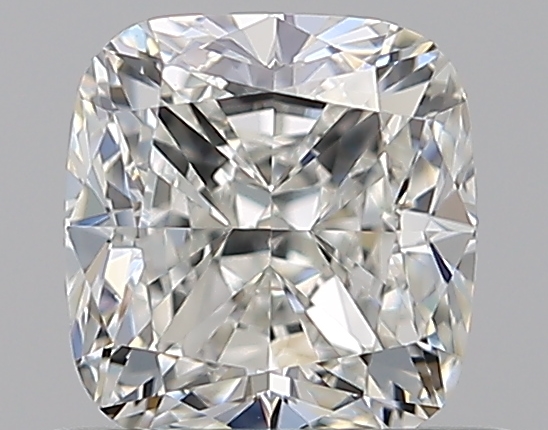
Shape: cushion
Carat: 0.73
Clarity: VS1
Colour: I
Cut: EX
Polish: EX
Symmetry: EX
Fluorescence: F
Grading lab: GIA
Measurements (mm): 5.05 x 4.82 x 3.36